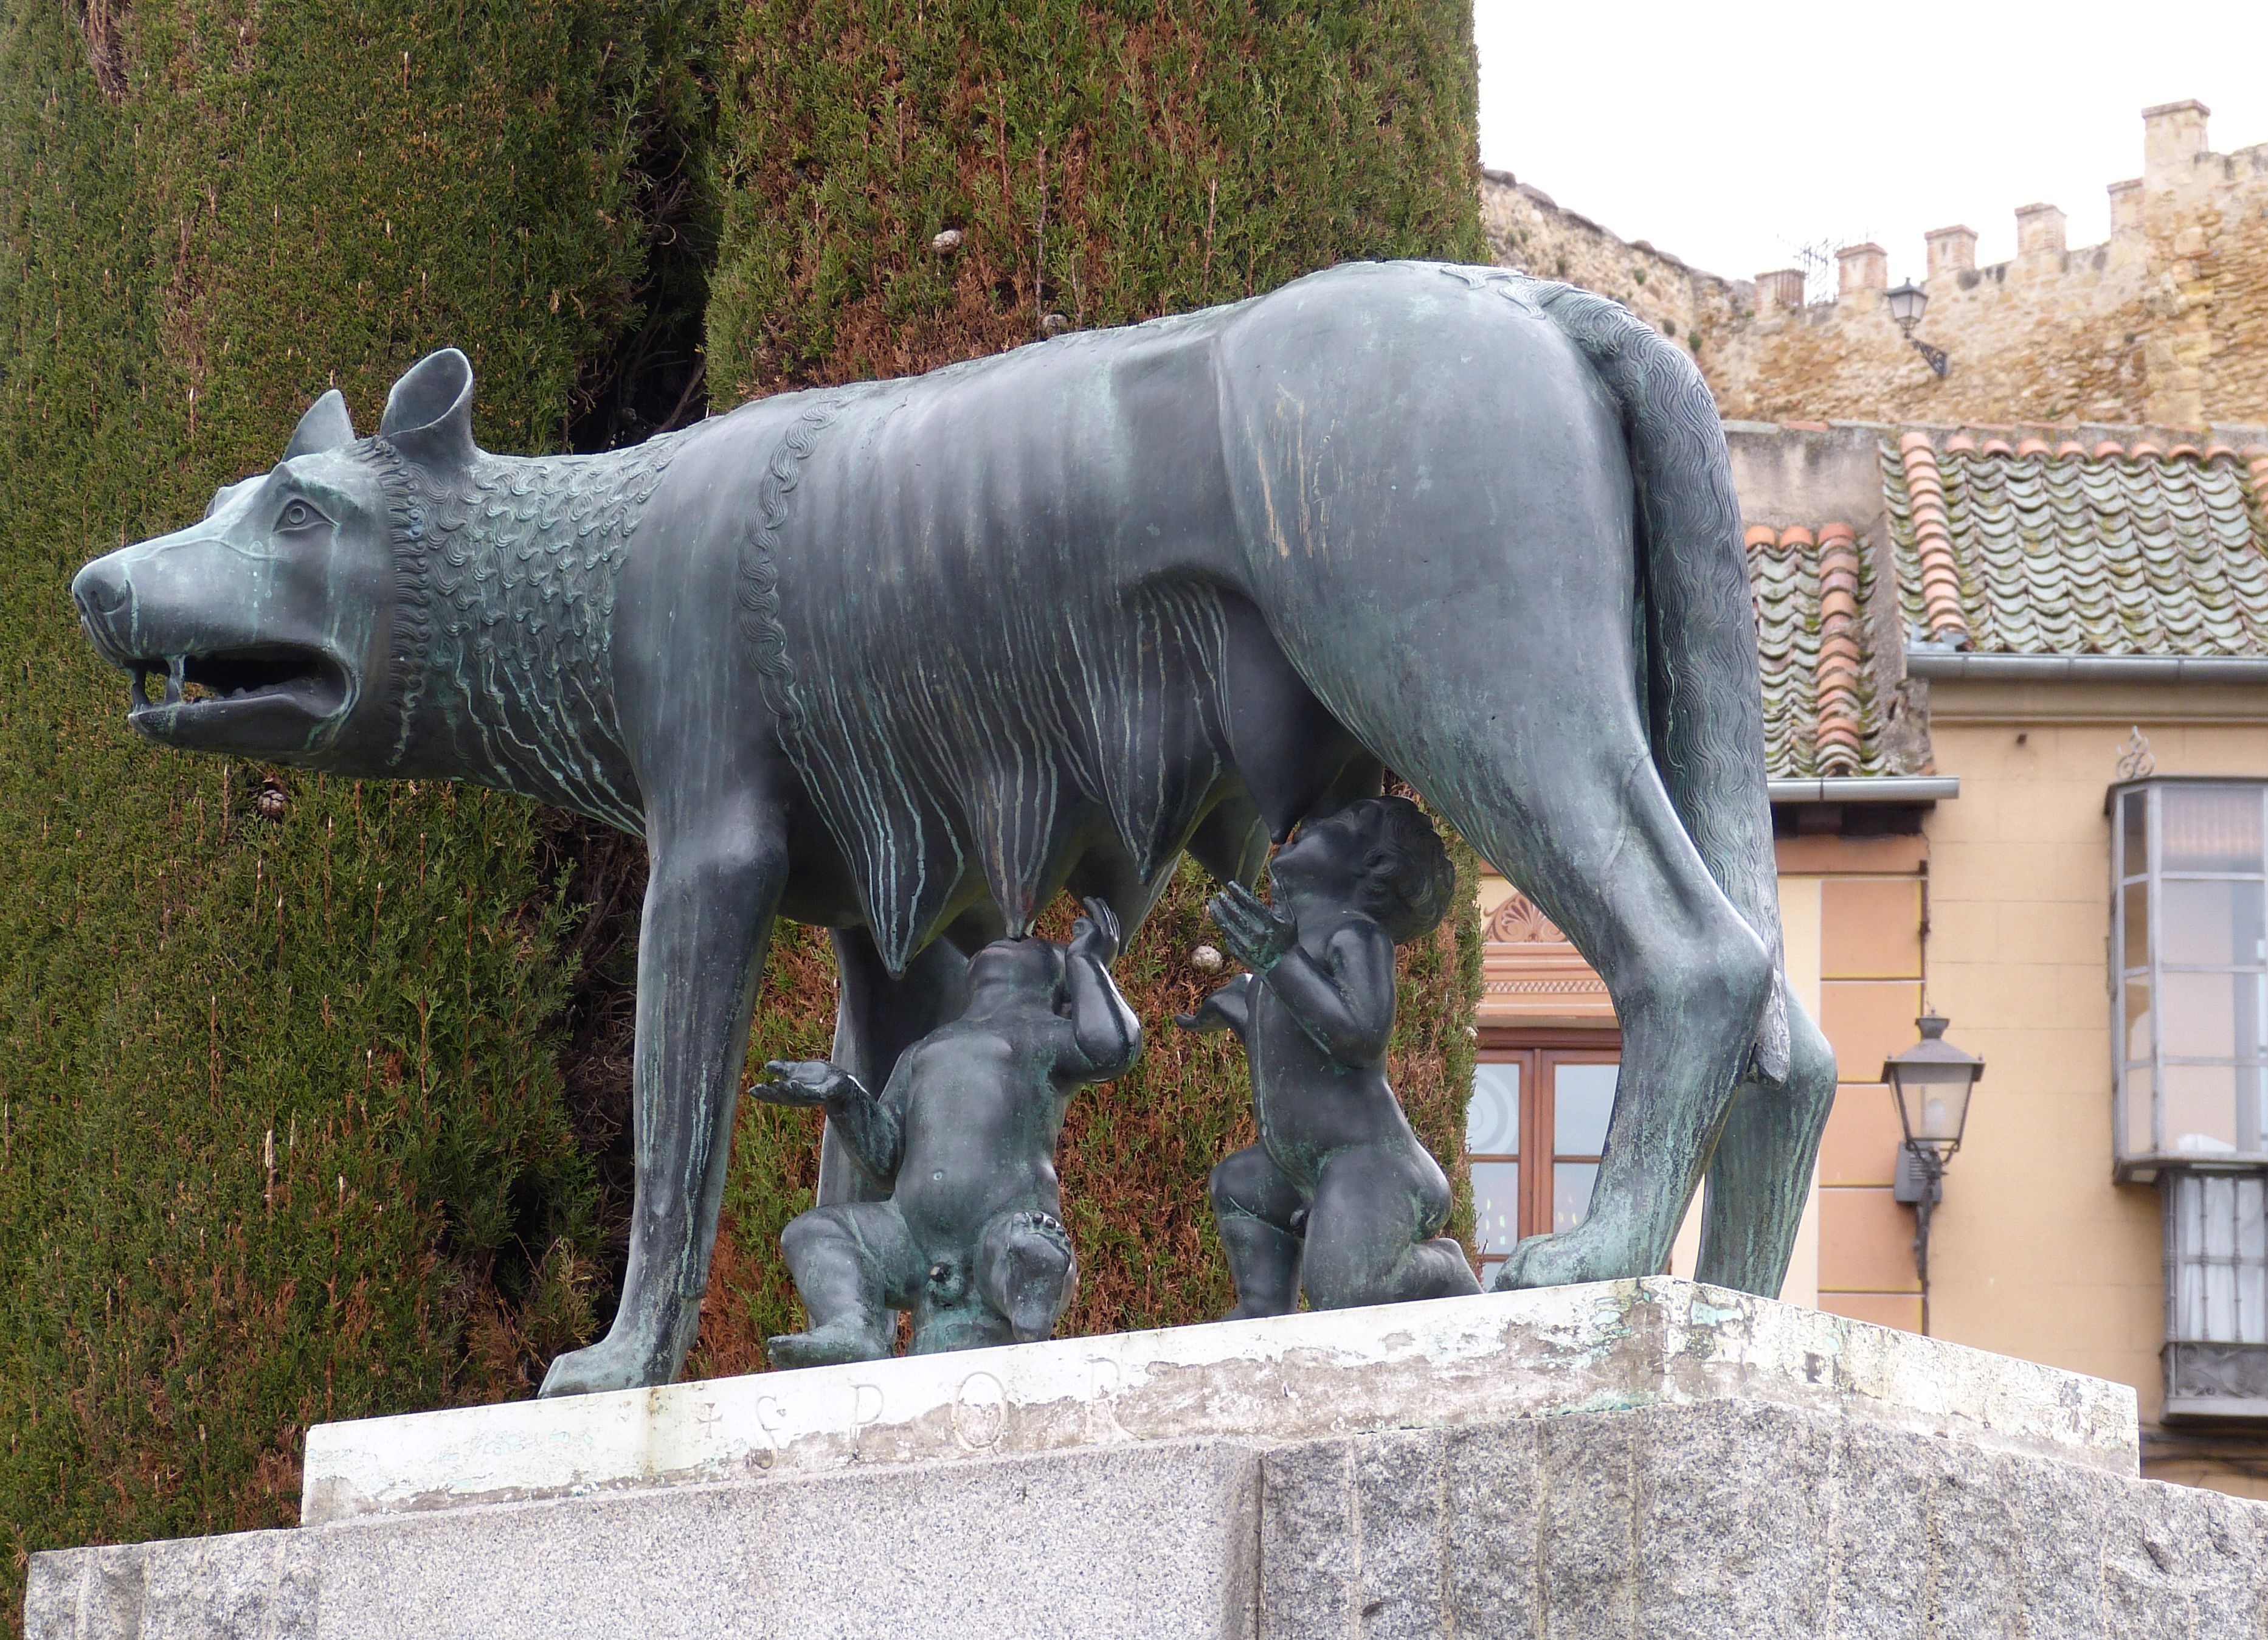
antique, monument, statue, zoo, wolf, old town, sculpture, art, spain, figure, roman, segovia, historically, antiquity, castile, romulus, remus, suckle